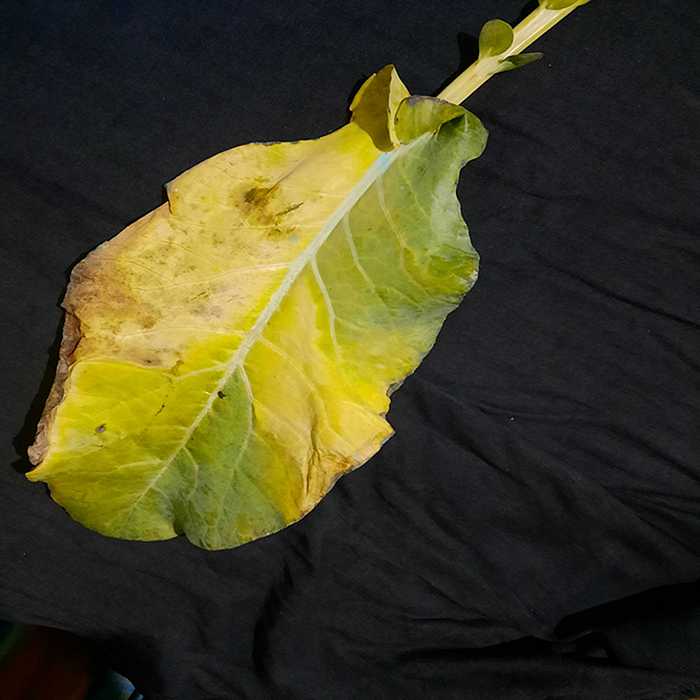
Plant: Cauliflower
Label: Black Rot